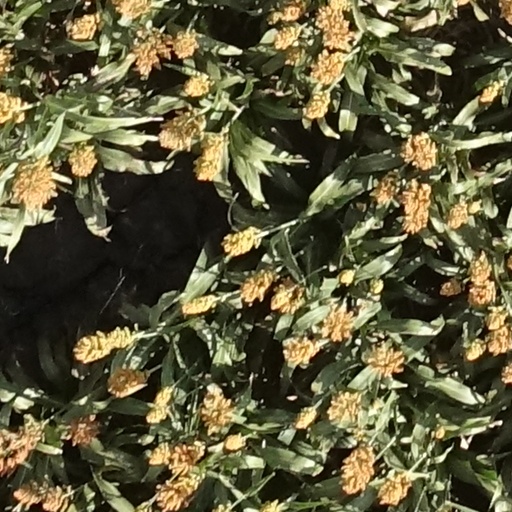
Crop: sorghum